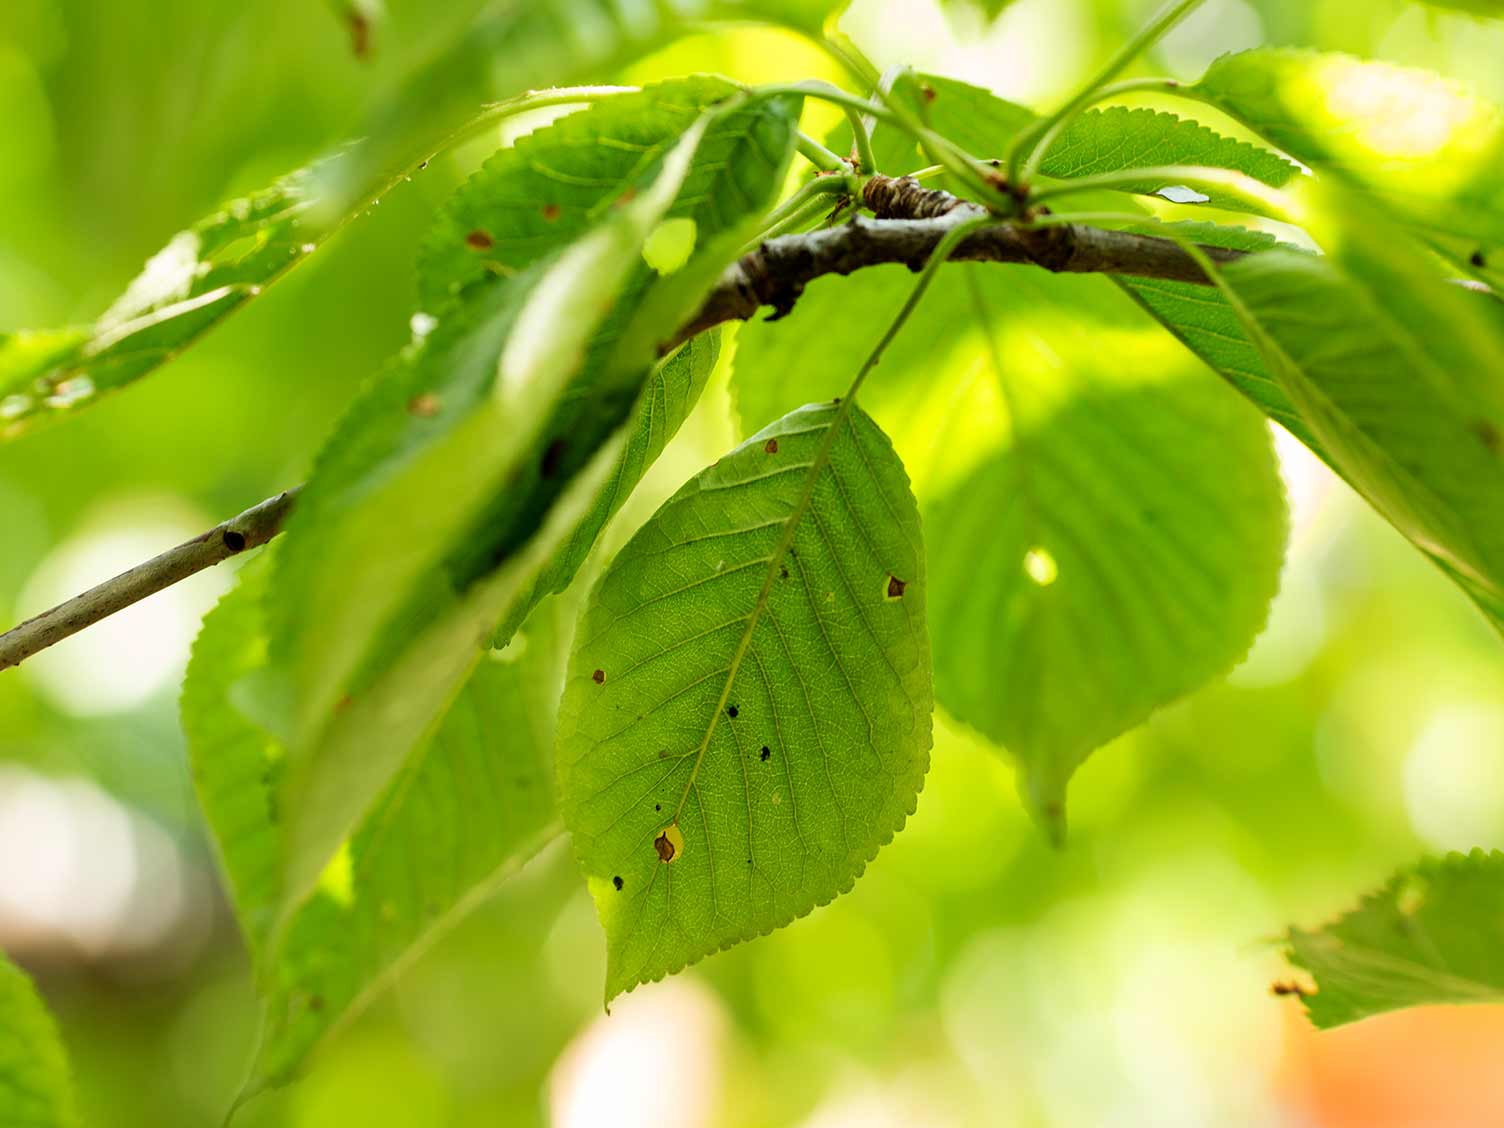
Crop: cherry
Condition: spot